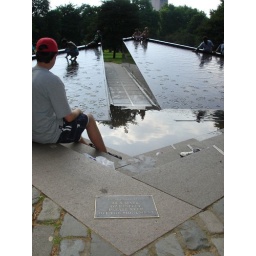
Read the sign on the floor closely. No one obeyed it! (In one of the many parks in London)